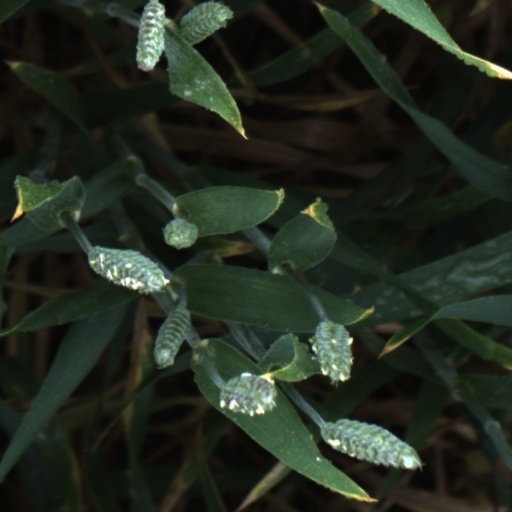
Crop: wheat